Escape chute

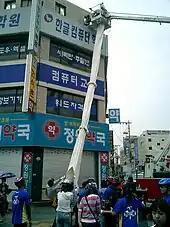
A demonstration of a fire escape chute on the streets of Daegu, South Korea.

An escape chute is a special kind of emergency exit, used where conventional fire escape stairways are impractical. The chute is a fabric (or occasionally metal) tube installed near a special exit on an upper floor or roof of a building, or a tall structure. During use, the chute is deployed, and may be secured at the bottom by a fire fighting crew some distance out from the building. Once the tube is ready, escapees enter the tube and slide down to a lower level or the ground level.